Bhumibol Adulyadej

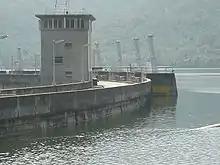
Bhumibol Dam

Bhumibol died aged 88 at Siriraj Hospital in Bangkok on 13 October 2016, at 15:52 local time, as announced by the royal palace later that day. The following day, his body was taken by motorcade to the Grand Palace for the customary bathing rite. Thousands of the bereaved public lined the route, demonstrating their affection for their "king of kings". The royal procession arrived at the Grand Palace through Viset Chaisri Gate at 17:00. His only son and the next in line to rule the kingdom, Crown Prince Maha Vajiralongkorn, presided over the bathing ritual at Phiman Rattaya Throne Hall.